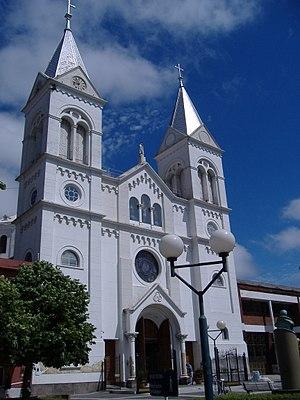
Cathédrale Saint Antoine de Padoue, à Concordia (Entre Ríos), en Argentine.
La province d'Entre Ríos est une province de l'Argentine située au nord de la province de Buenos Aires, au sud de la province de Corrientes, à l'est de la province de Santa Fe et à l'ouest de l'Uruguay.
Cet article recense les cathédrales d'Argentine.